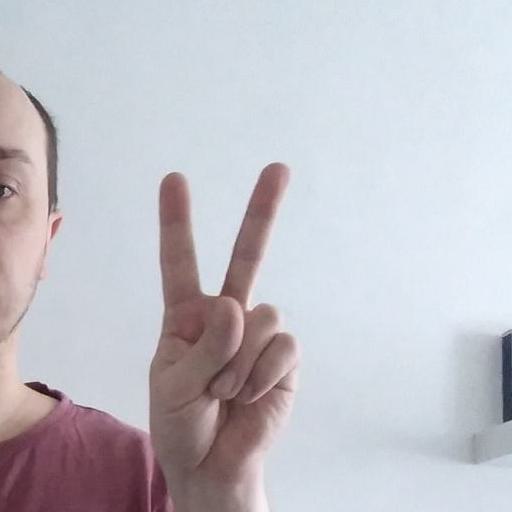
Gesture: peace